Ben McCalman

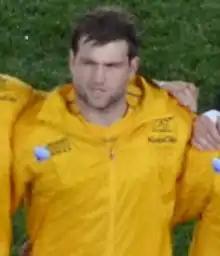
McCalman at the "2011 Rugby World Cup"

Ben McCalman (born 18 March 1988 in Dubbo, New South Wales) is a former Australian rugby union footballer, playing for the Western Force in the international Super Rugby competition, and Australia.